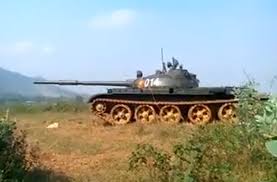
Label: T-62